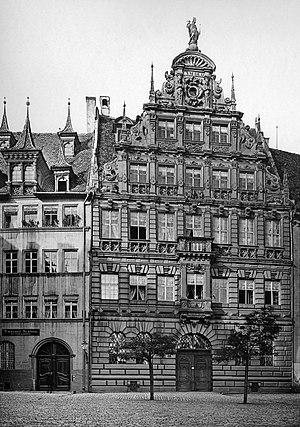
Le monument Pellerhaus est un bâtiment d'archives et de bibliothèque situé sur le mile historique de Nuremberg. Il s'étend sur la zone de l'historique Pellerhaus, la batisse ayant été reconstruite après la guerre dans le style contemporain de la fin des années 1950. Il a servi de succursale de la bibliothèque de la ville de Nuremberg jusqu'en 2012. Il est le siège des archives des jeux allemands à Nuremberg depuis 2010. Il fait actuellement l'objet d'un programme de reconstruction visant à lui rendre son aspect d'antan.